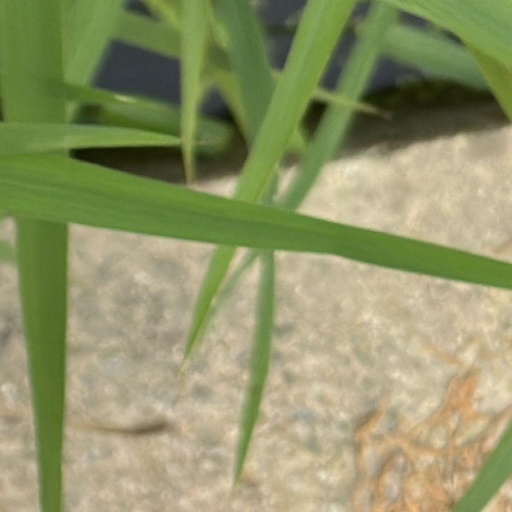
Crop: rice